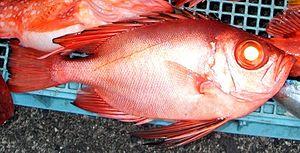
Les Priacanthidae sont une famille de poissons marins de l'ordre des Perciformes représentée par quatre genres et 19 espèces.